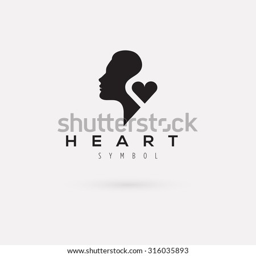
vector graphic illustration of a woman silhouette with a heart and sample text